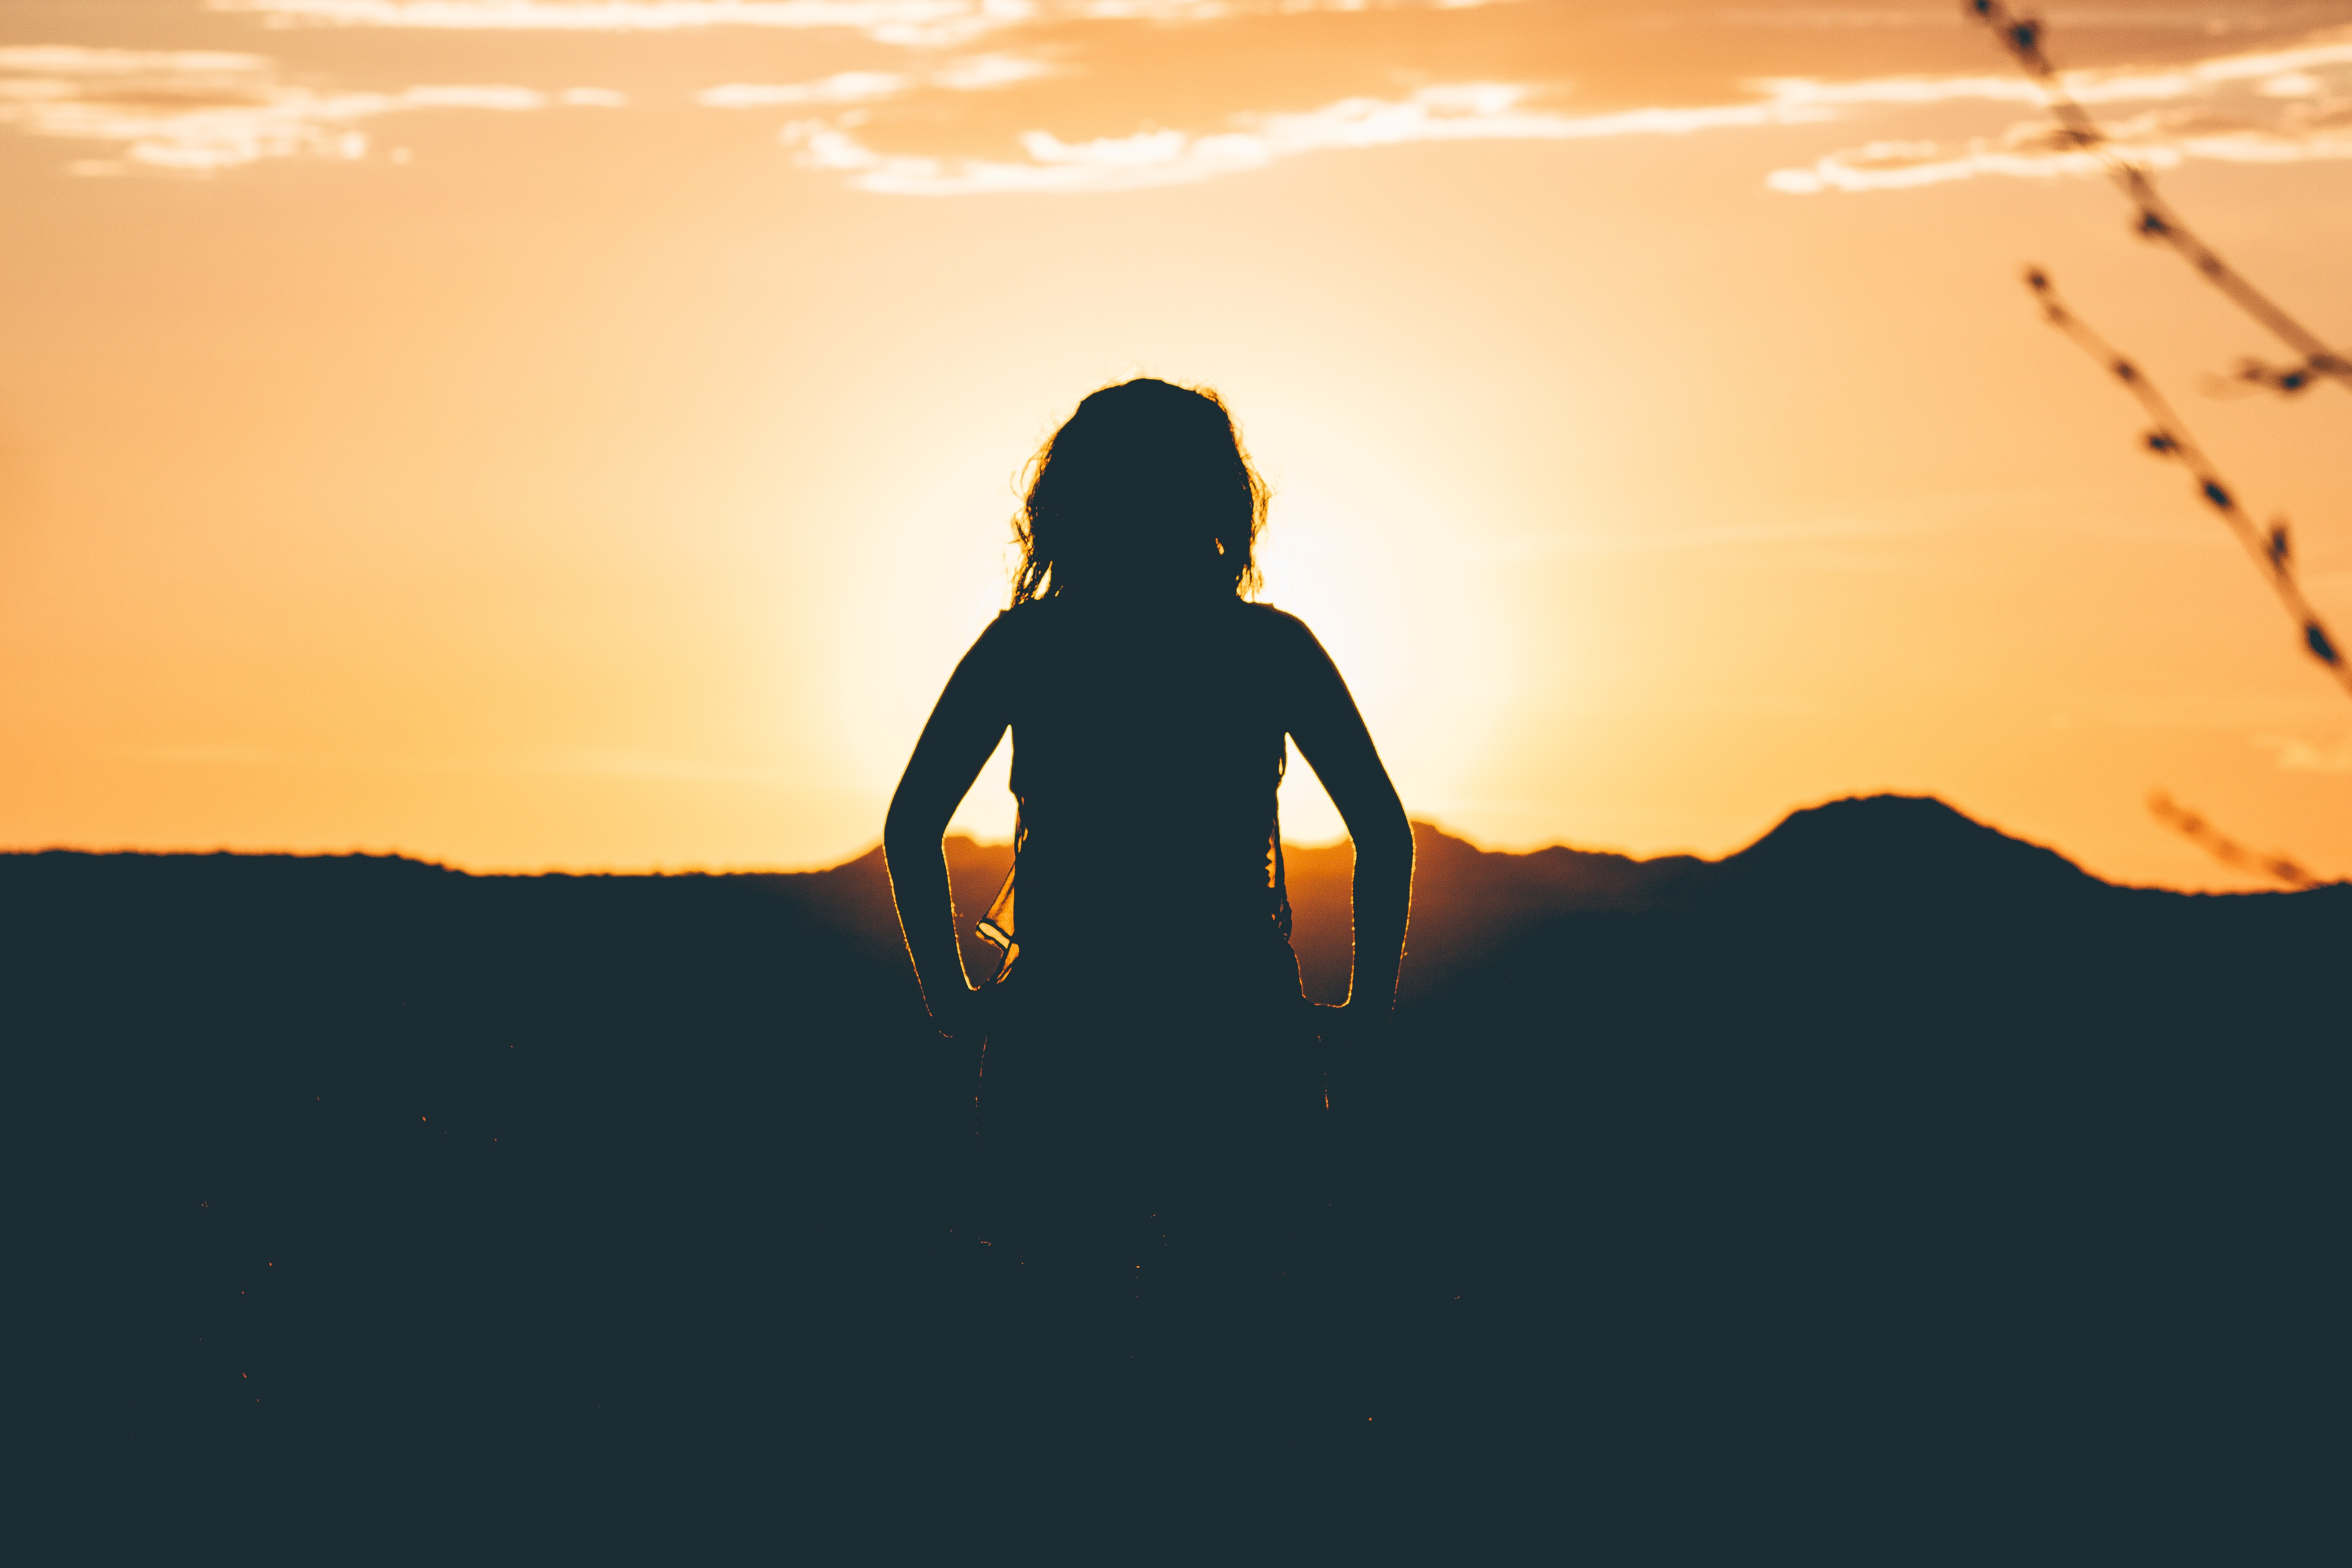
horizon, silhouette, girl, sunrise, sunset, sunlight, morning, child, oragne, emotion